Tram types in Adelaide

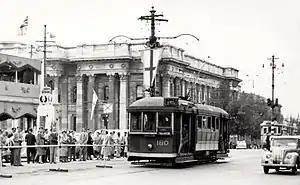
In King William Street is one of the Type C trams that handled peak traffic for the March 1954 Royal Visit, its last period of operation.

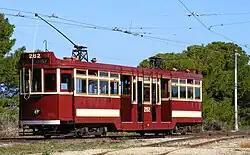
Type F1 tram 282, restored and operational at the Tramway Museum, St Kilda

On 9 March 1909, a balmy South Australian autumn day, many thousands turned out to see a procession of 14 trams going slowly along the thoroughfares of Adelaide and nearby eastern suburbs for the official opening of the city's electric tramway system. The leading cars had a central saloon compartment somewhat similar to that of a horse tram and a compartment with cross-bench seating at each end, open to the weather. The design was popular in southern California, where the climate is similar to Adelaide's for much of the year. Thus they were officially described as "four-wheeled, drop-ended 'California combination' cars" – the "combination" referring to the two types of accommodation.